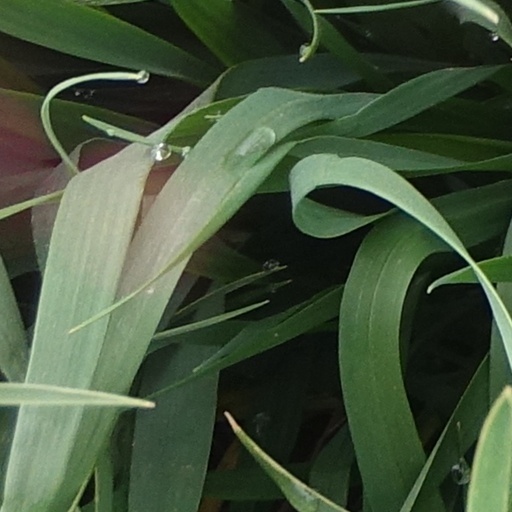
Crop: wheat